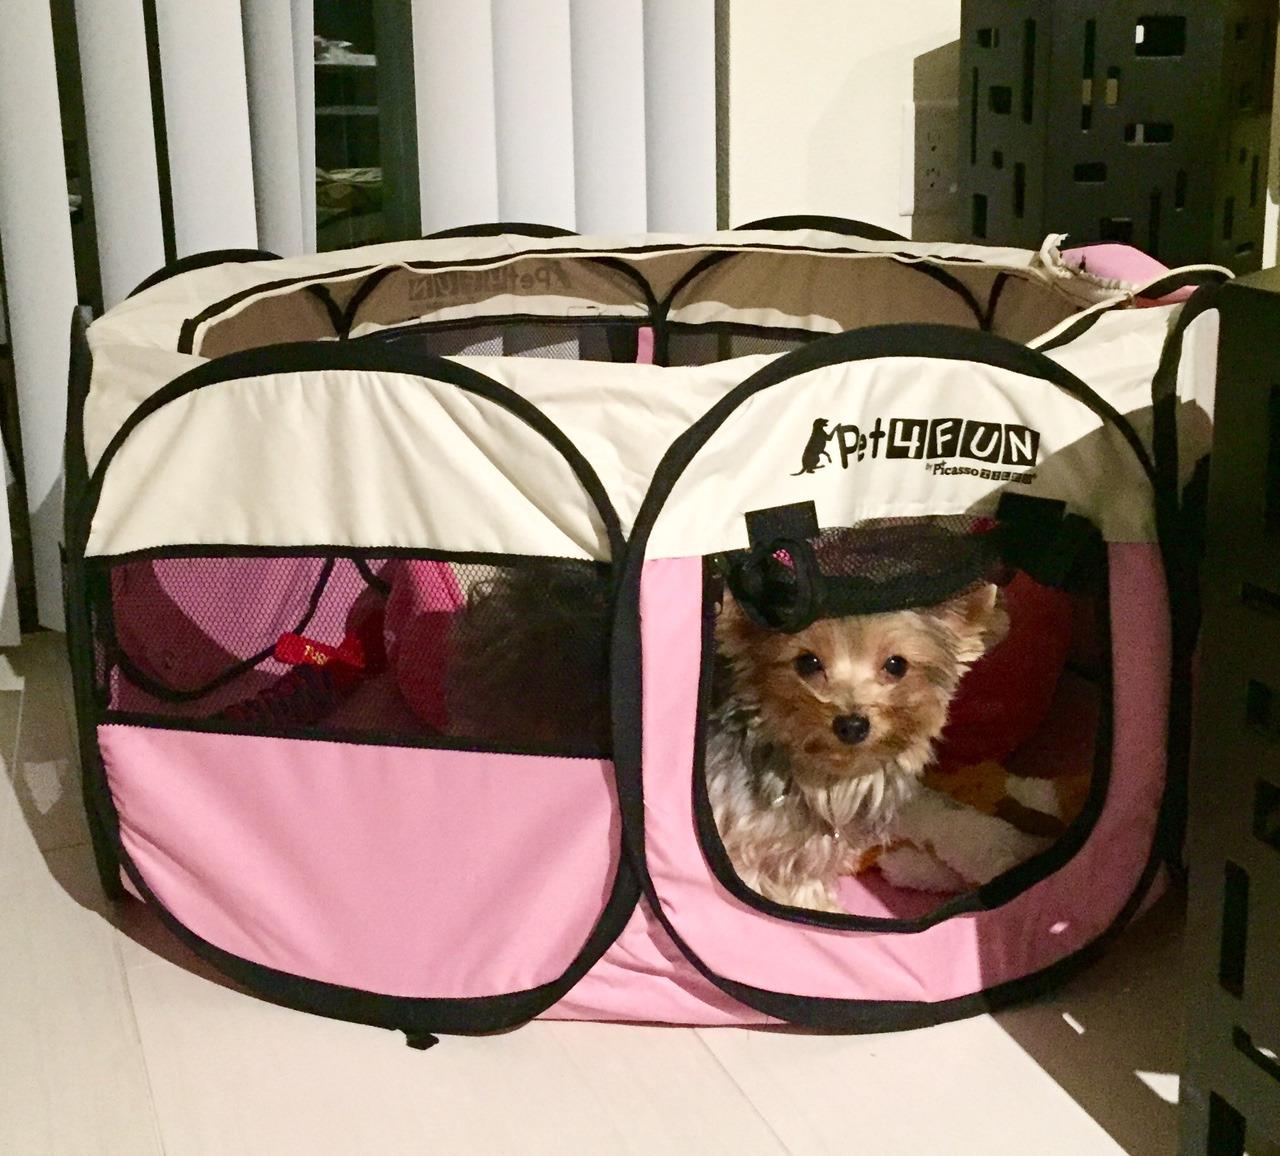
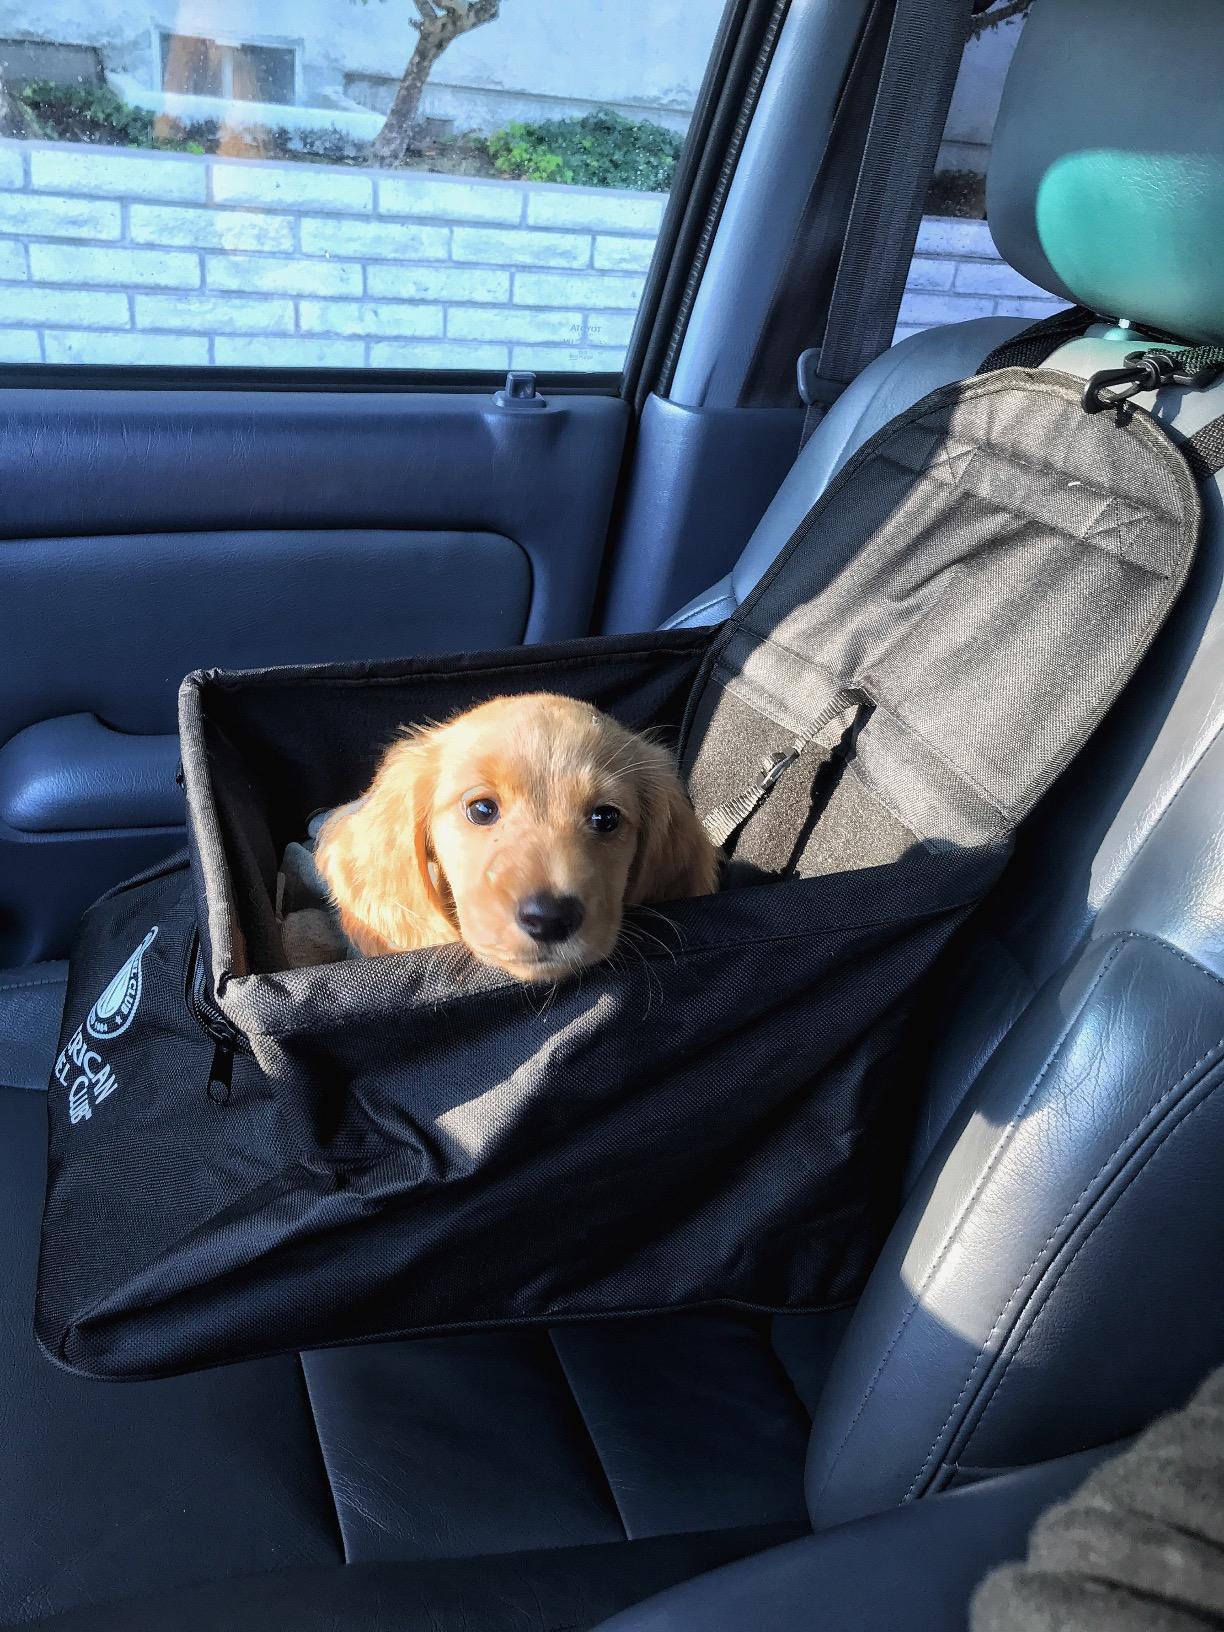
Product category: items_kennel
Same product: no